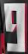
Number: 9